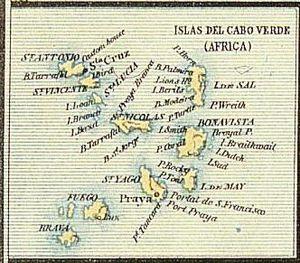
Cet article résume l'histoire du Cap-Vert, un pays insulaire de l'océan Atlantique au large de l'Afrique.